MAS-49 rifle

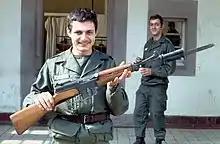
A French corporal showing a MAS-49/56, in 1976

An improved version called the MAS-49/56 was introduced in 1957 and incorporated lessons learned from service in Algeria, Indochina, and the Suez Crisis. The rifle was shortened and lightened to improve mobility for mechanized and airborne troops, and a knife bayonet was added. The MAS-49 built-in rifle grenade launcher was replaced by a combination compensator/rifle grenade launcher that fired NATO-standard 22mm rifle grenades. The rifle also incorporates an integral grenade launching sight that is attached to the front sight block and a gas cutoff that prevents gas from entering the gas tube from the gas port when firing grenade launching blank ammunition.